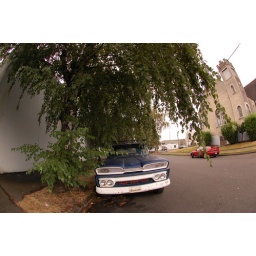
a truck under the tree